Andrés Manuel López Obrador

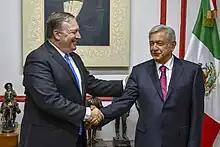
López Obrador with US Secretary of State Mike Pompeo in July 2018

As President Donald Trump accused Mexican illegal immigrants of "bringing drugs [and] crime" during his presidential campaign, López Obrador took a stance against Trump's proposals for a wall on the U.S.-Mexico border as well as the deportation of undocumented immigrants in the United States. In 2017, he called on the Peña Nieto administration to "[present] a lawsuit at the United Nations against the U.S. government for violation of human rights and racial discrimination". He promised to convert the 50 Mexican consulates in the United States into "procurators" for the defense of migrants, suggested appointing Alicia Bárcena, current Executive Secretary of the United Nations Economic Commission for Latin America and the Caribbean, as Mexico's permanent representative to the UN, and pledged to put pressure on the United States through organizations like the United Nations. He accused the establishment parties of the corruption that keeps migrants from receiving the support they need.